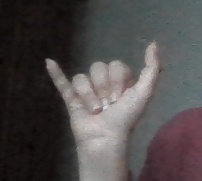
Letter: ya